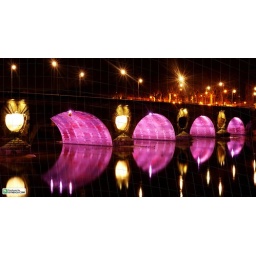
Pont neuf bridge illuminated at night with pink lights over the garonne in the city of Toulouse in France